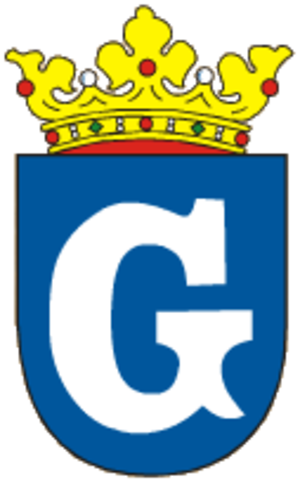
Kraslice est une ville du district de Sokolov, dans la région de Karlovy Vary, en Tchéquie. Sa population s'élevait à 6 802 habitants en 2018.